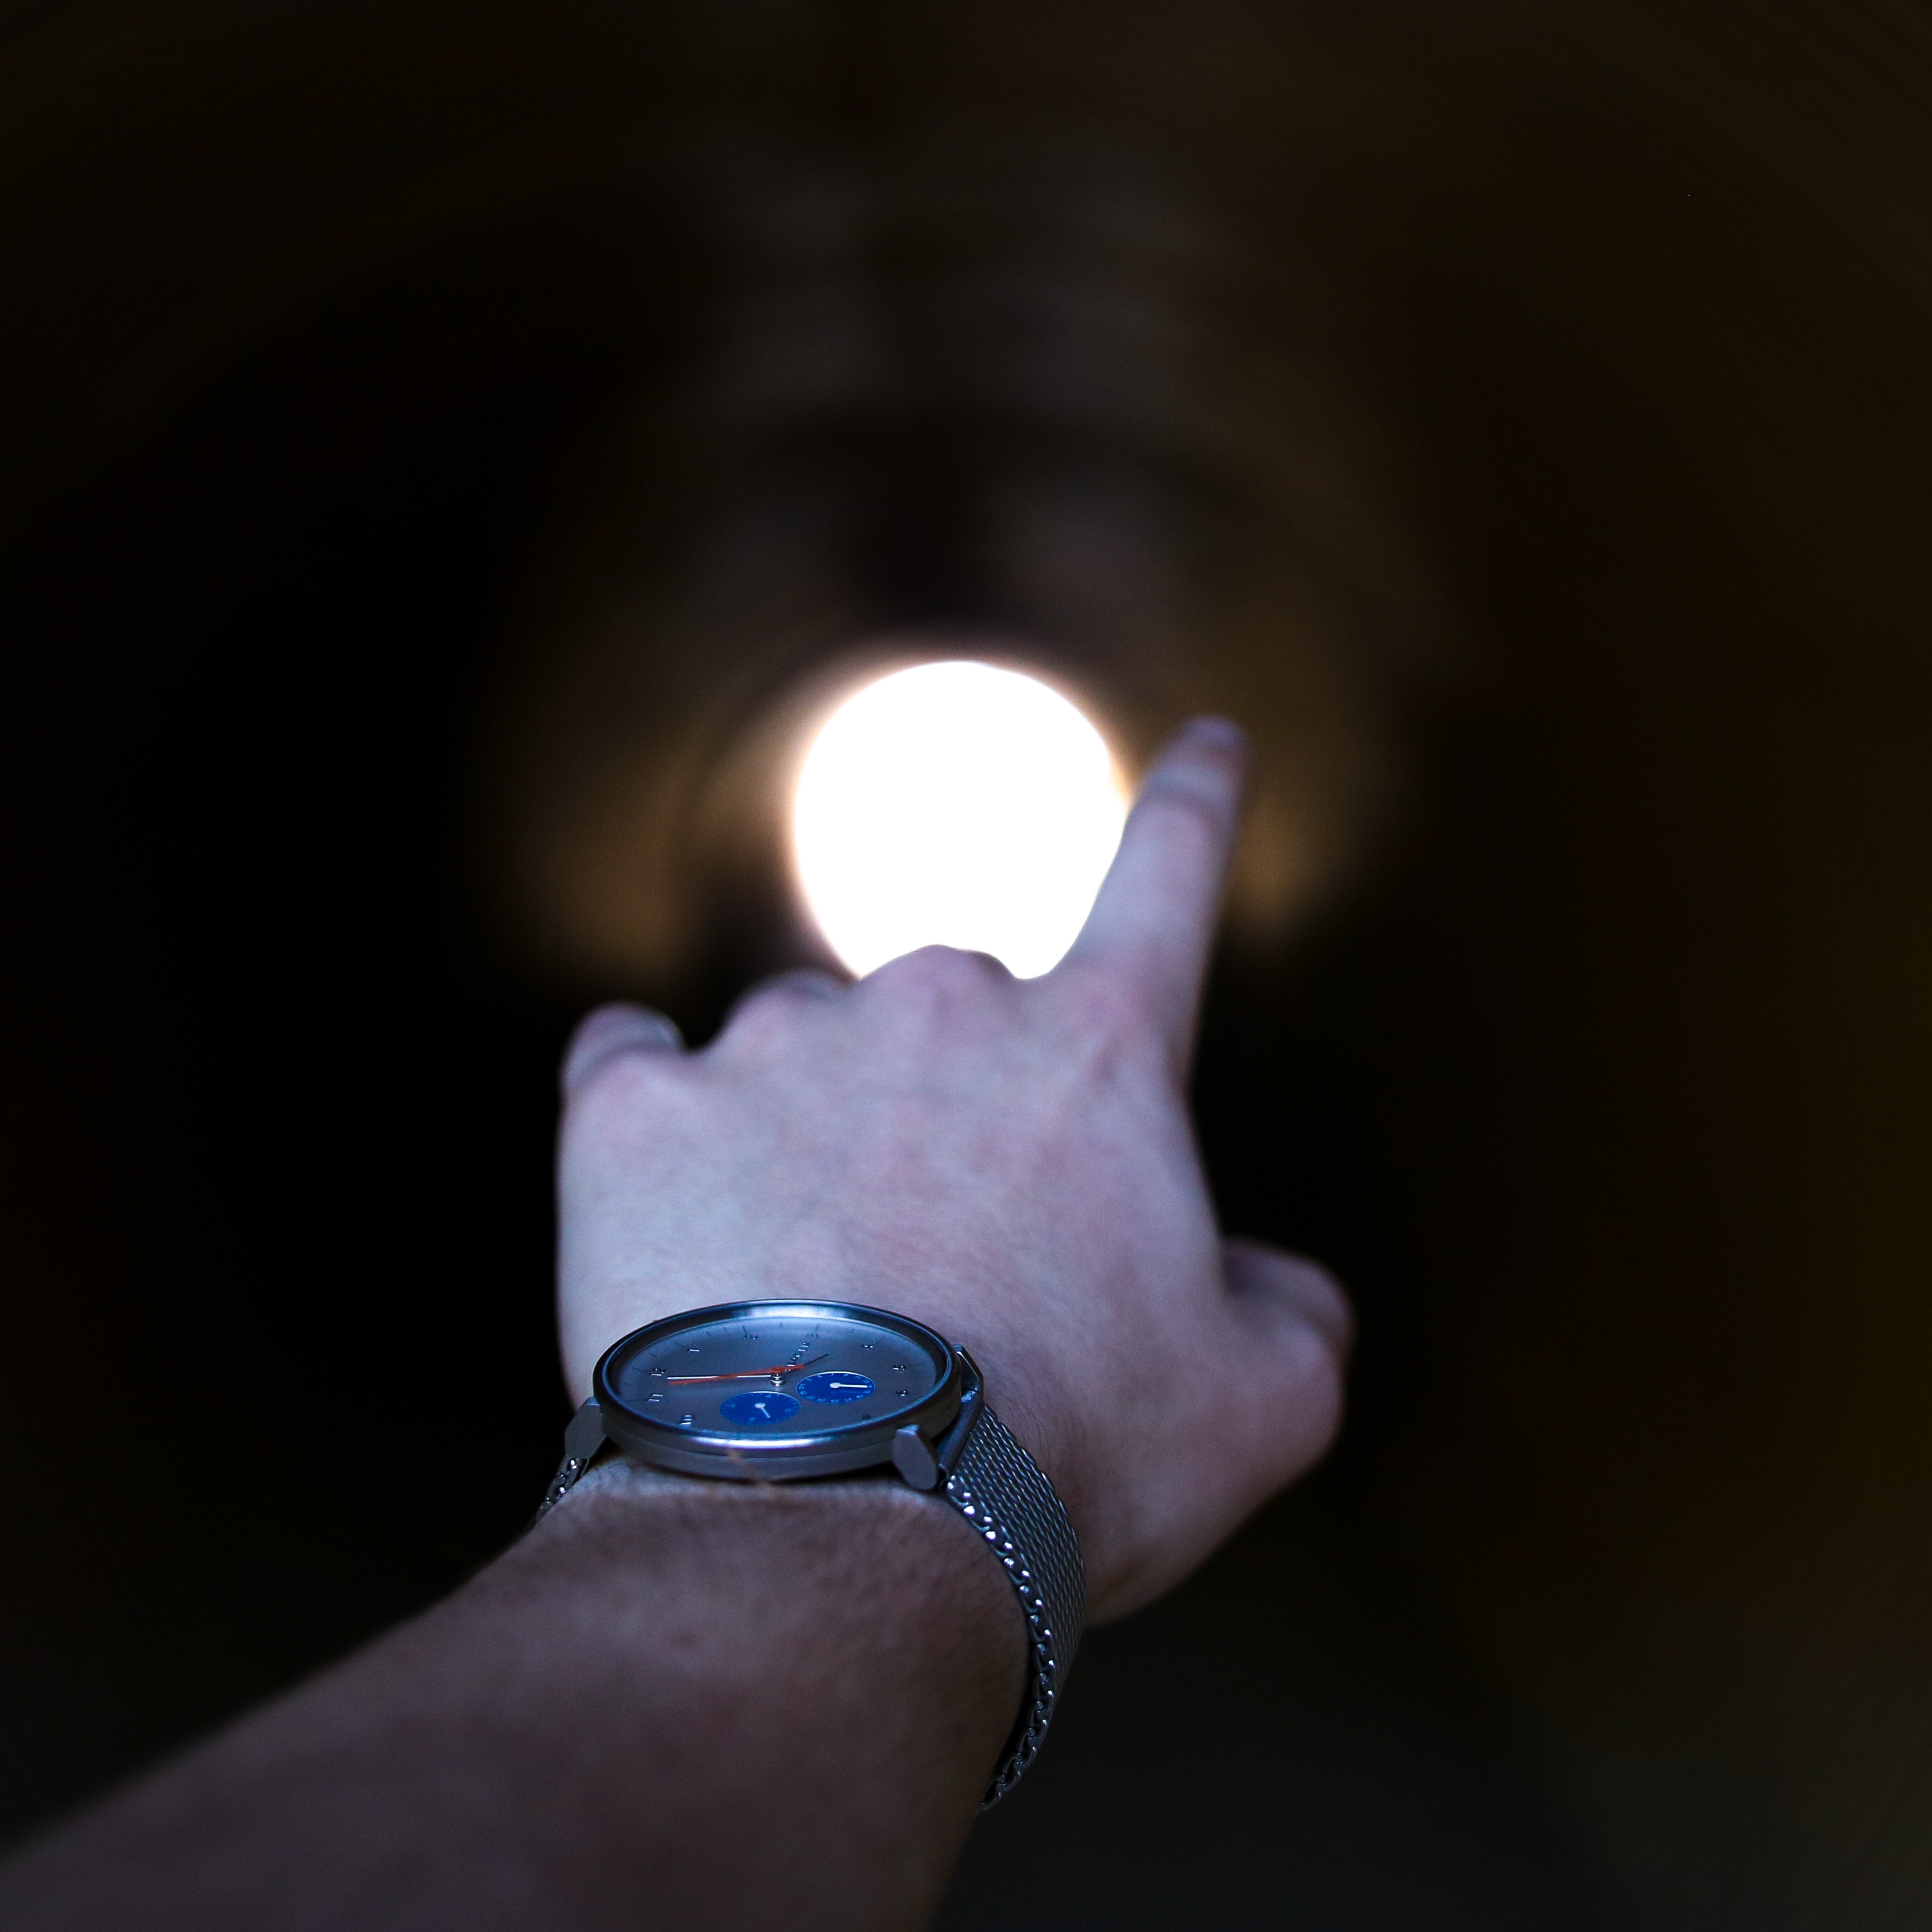
hand, light, photography, reflection, color, darkness, blue, black, close up, human body, eye, organ, macro photography